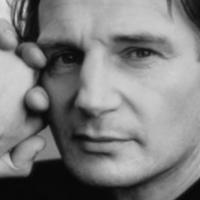
Age group: age 56-65